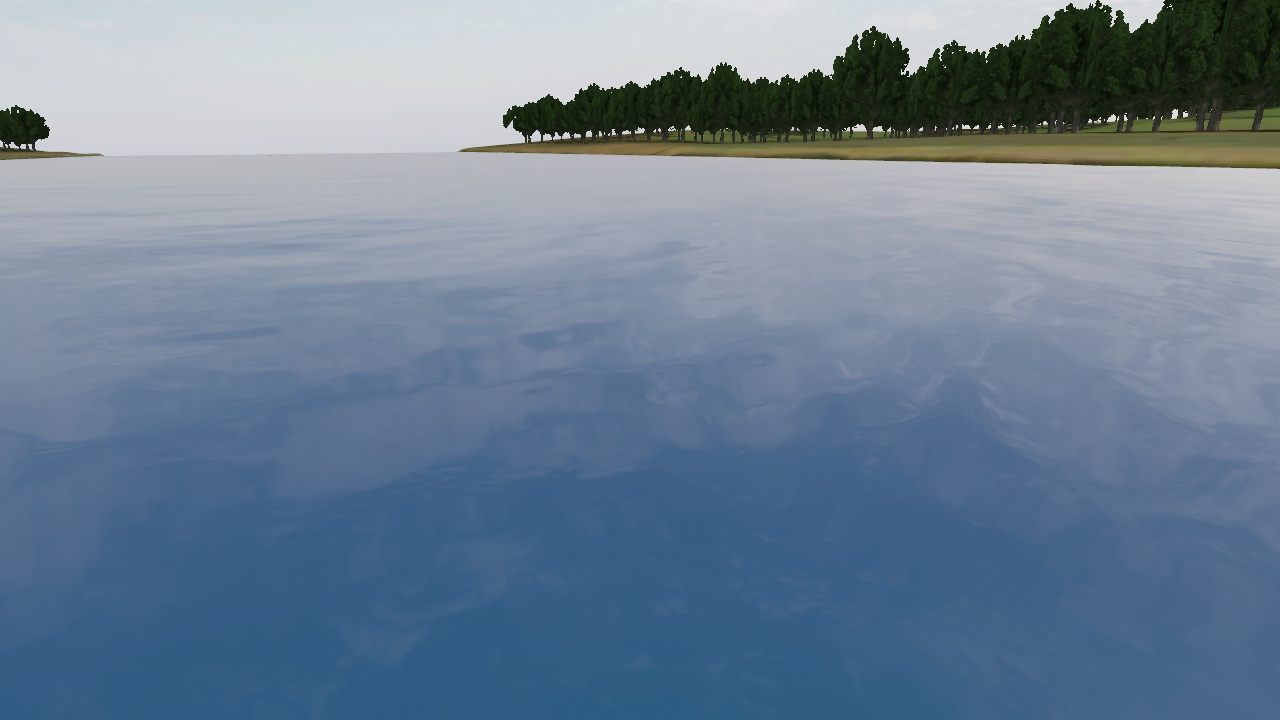
Label: open sea, there are no buoys around
Descriptions: open sea with no buoys ||| sea surface with no visible buoys ||| empty water area without any buoys